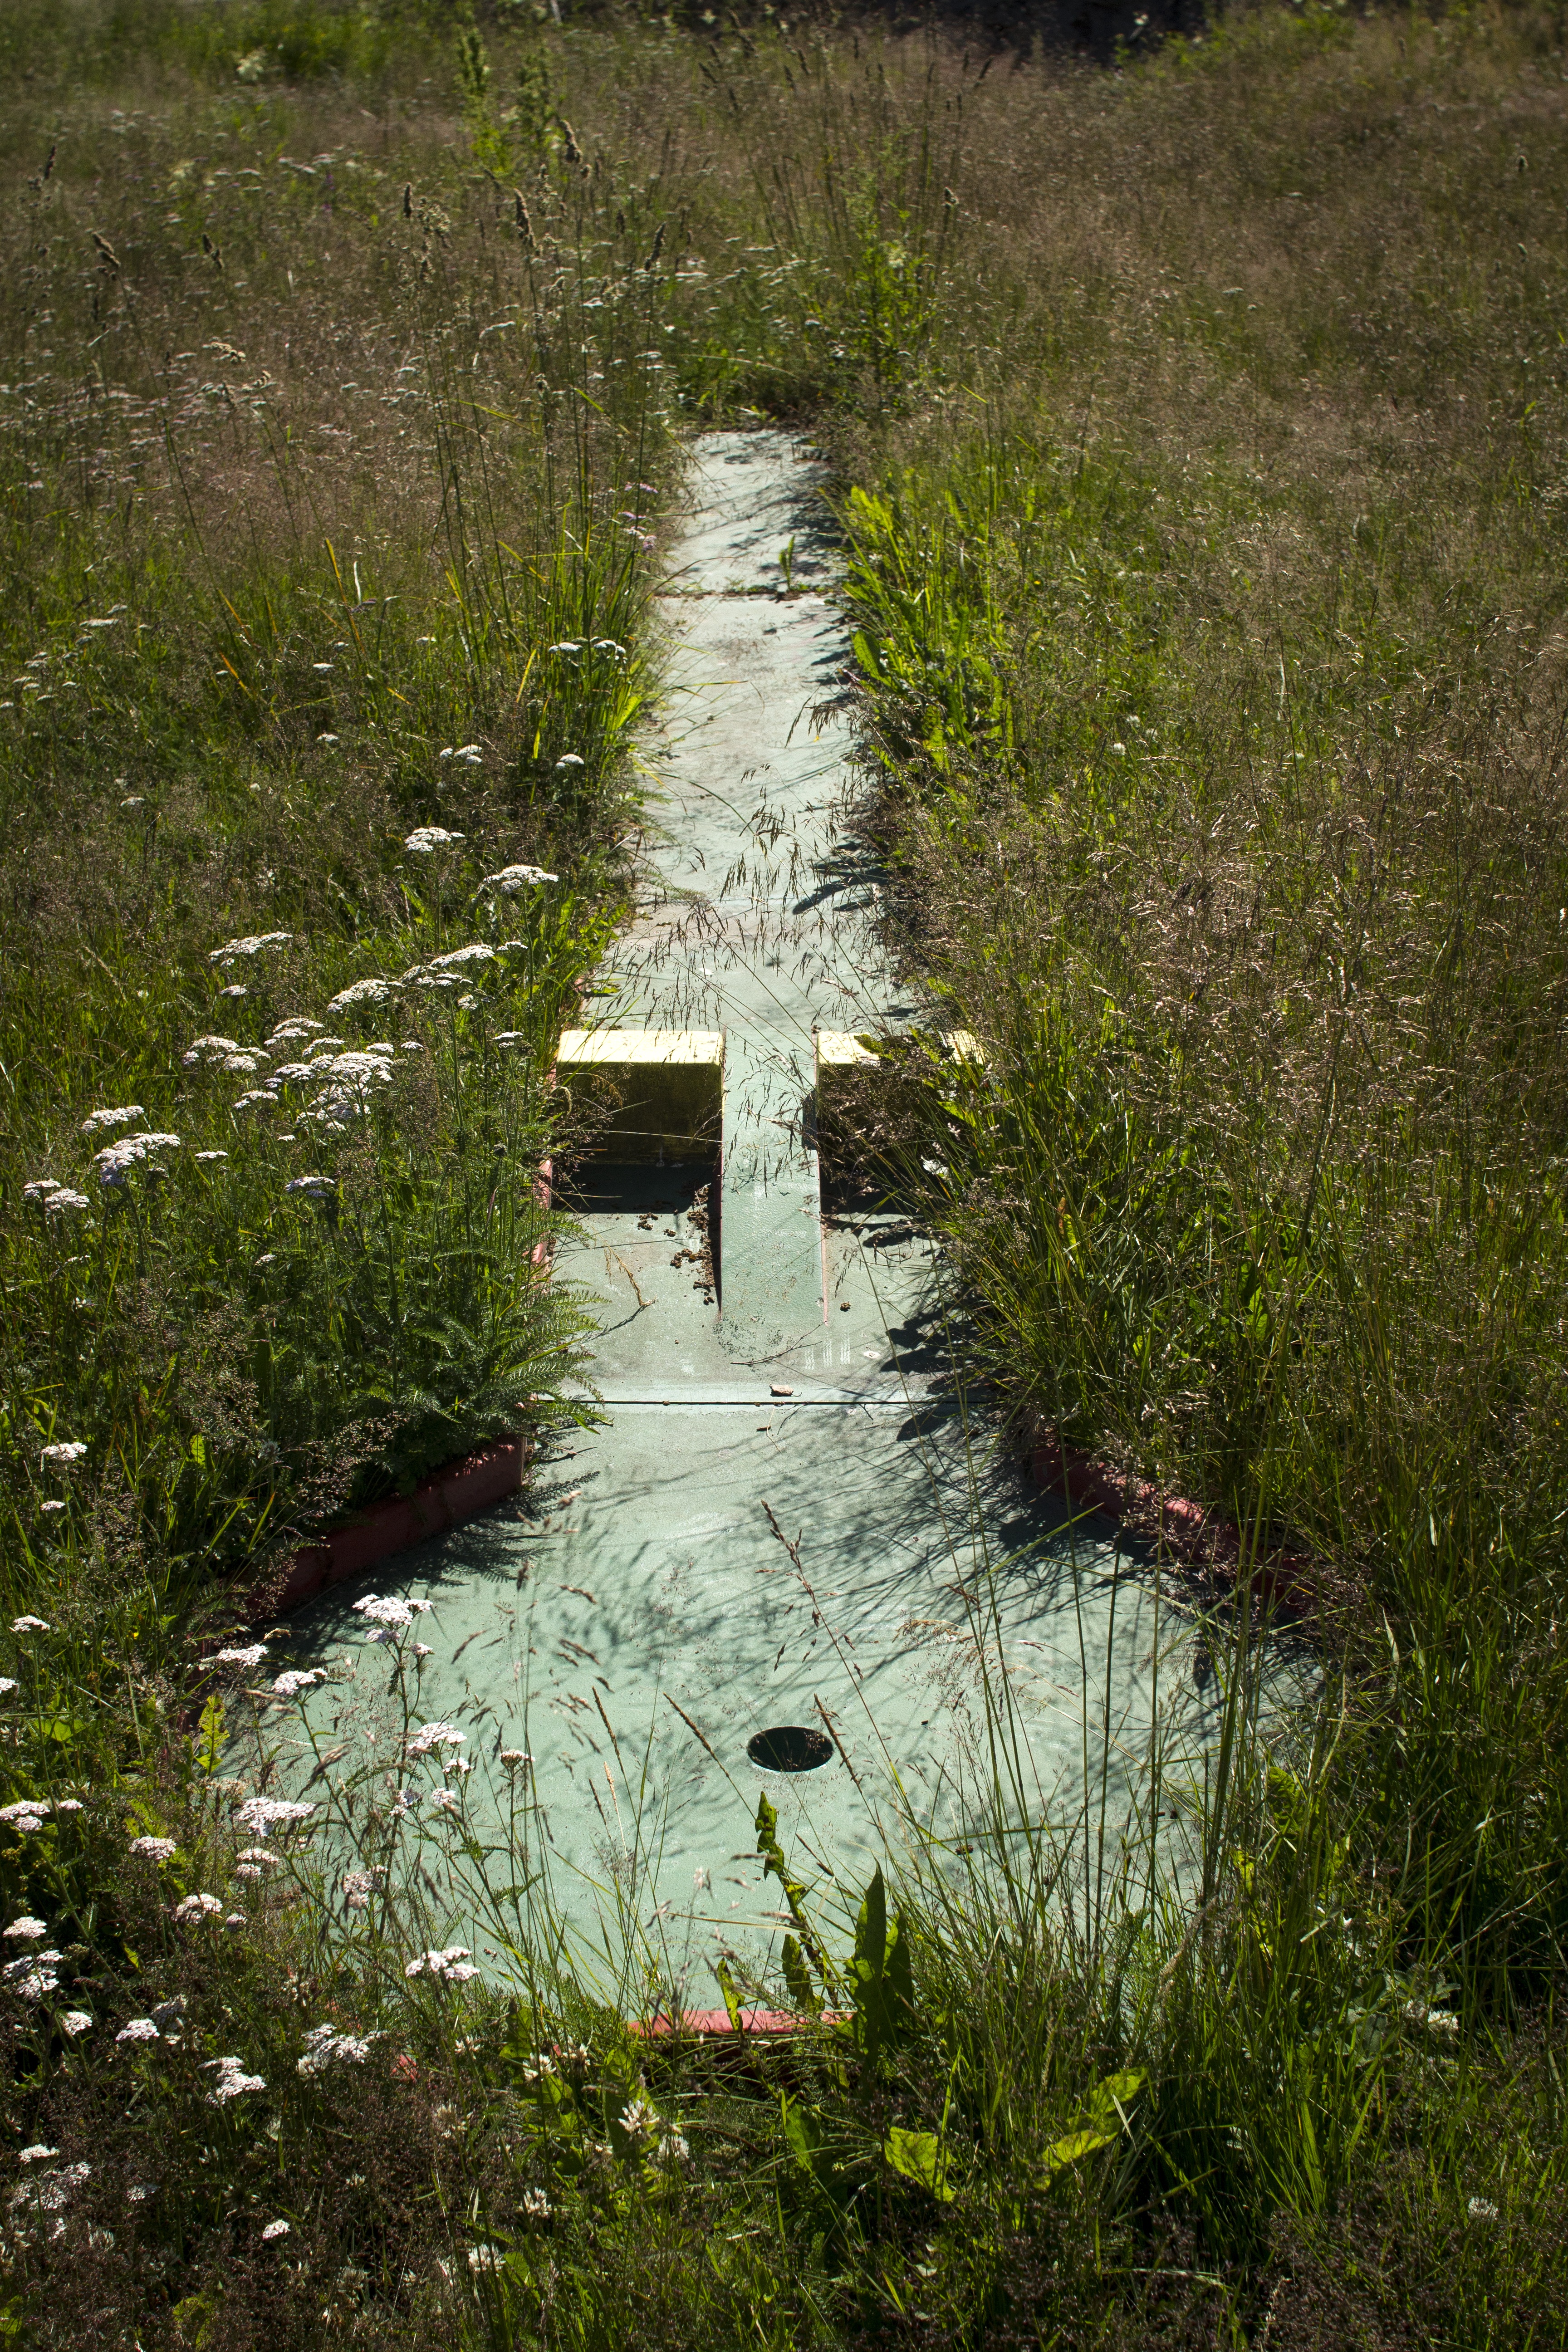
water, grass, wilderness, trail, game, river, pond, stream, reflection, abandoned, reservoir, waterway, body of water, wetland, habitat, watercourse, miniature golf, natural environment